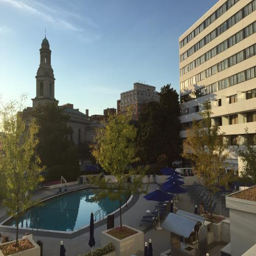
view from our room - overlooking the pool